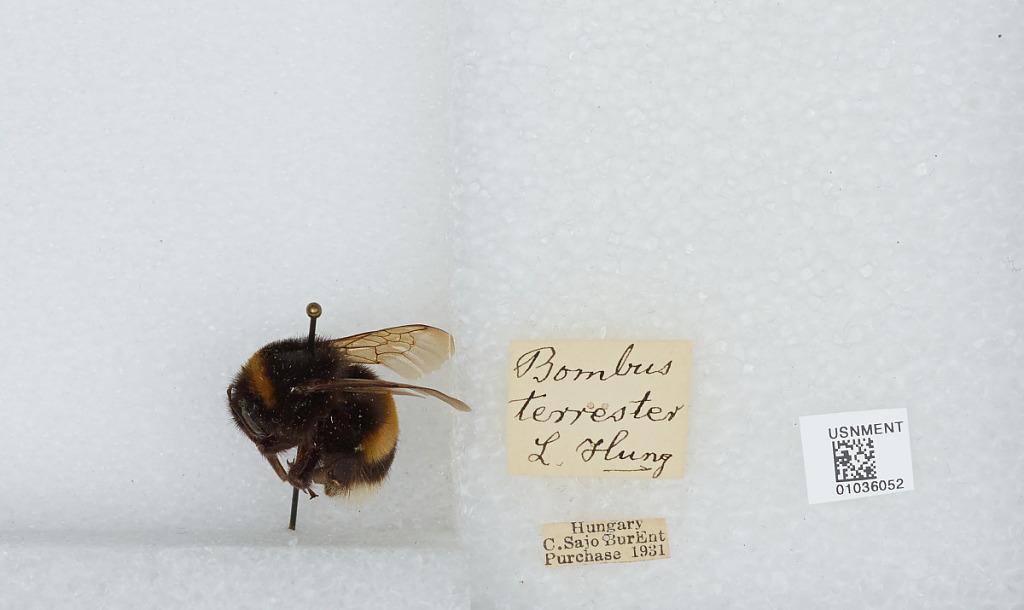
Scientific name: Bombus (Bombus) terrestris (Linnaeus)